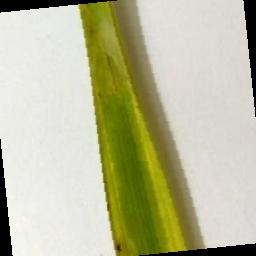
Label: Rice___Brown_Spot